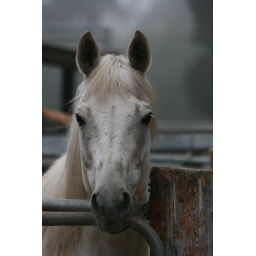
The secret to nice horse portraits...hang out early in the morning with the person who feeds them...